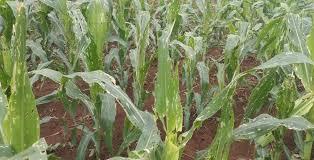
Kuna shamba la mahindi limeonekana likiwa limelimwa vizuri. Mistari ya mahindi imepangwa kwa usahihi na mimea ina afya nzuri. Udongo unaonekana kuwa na rutuba na hakuna magugu kati ya mistari.